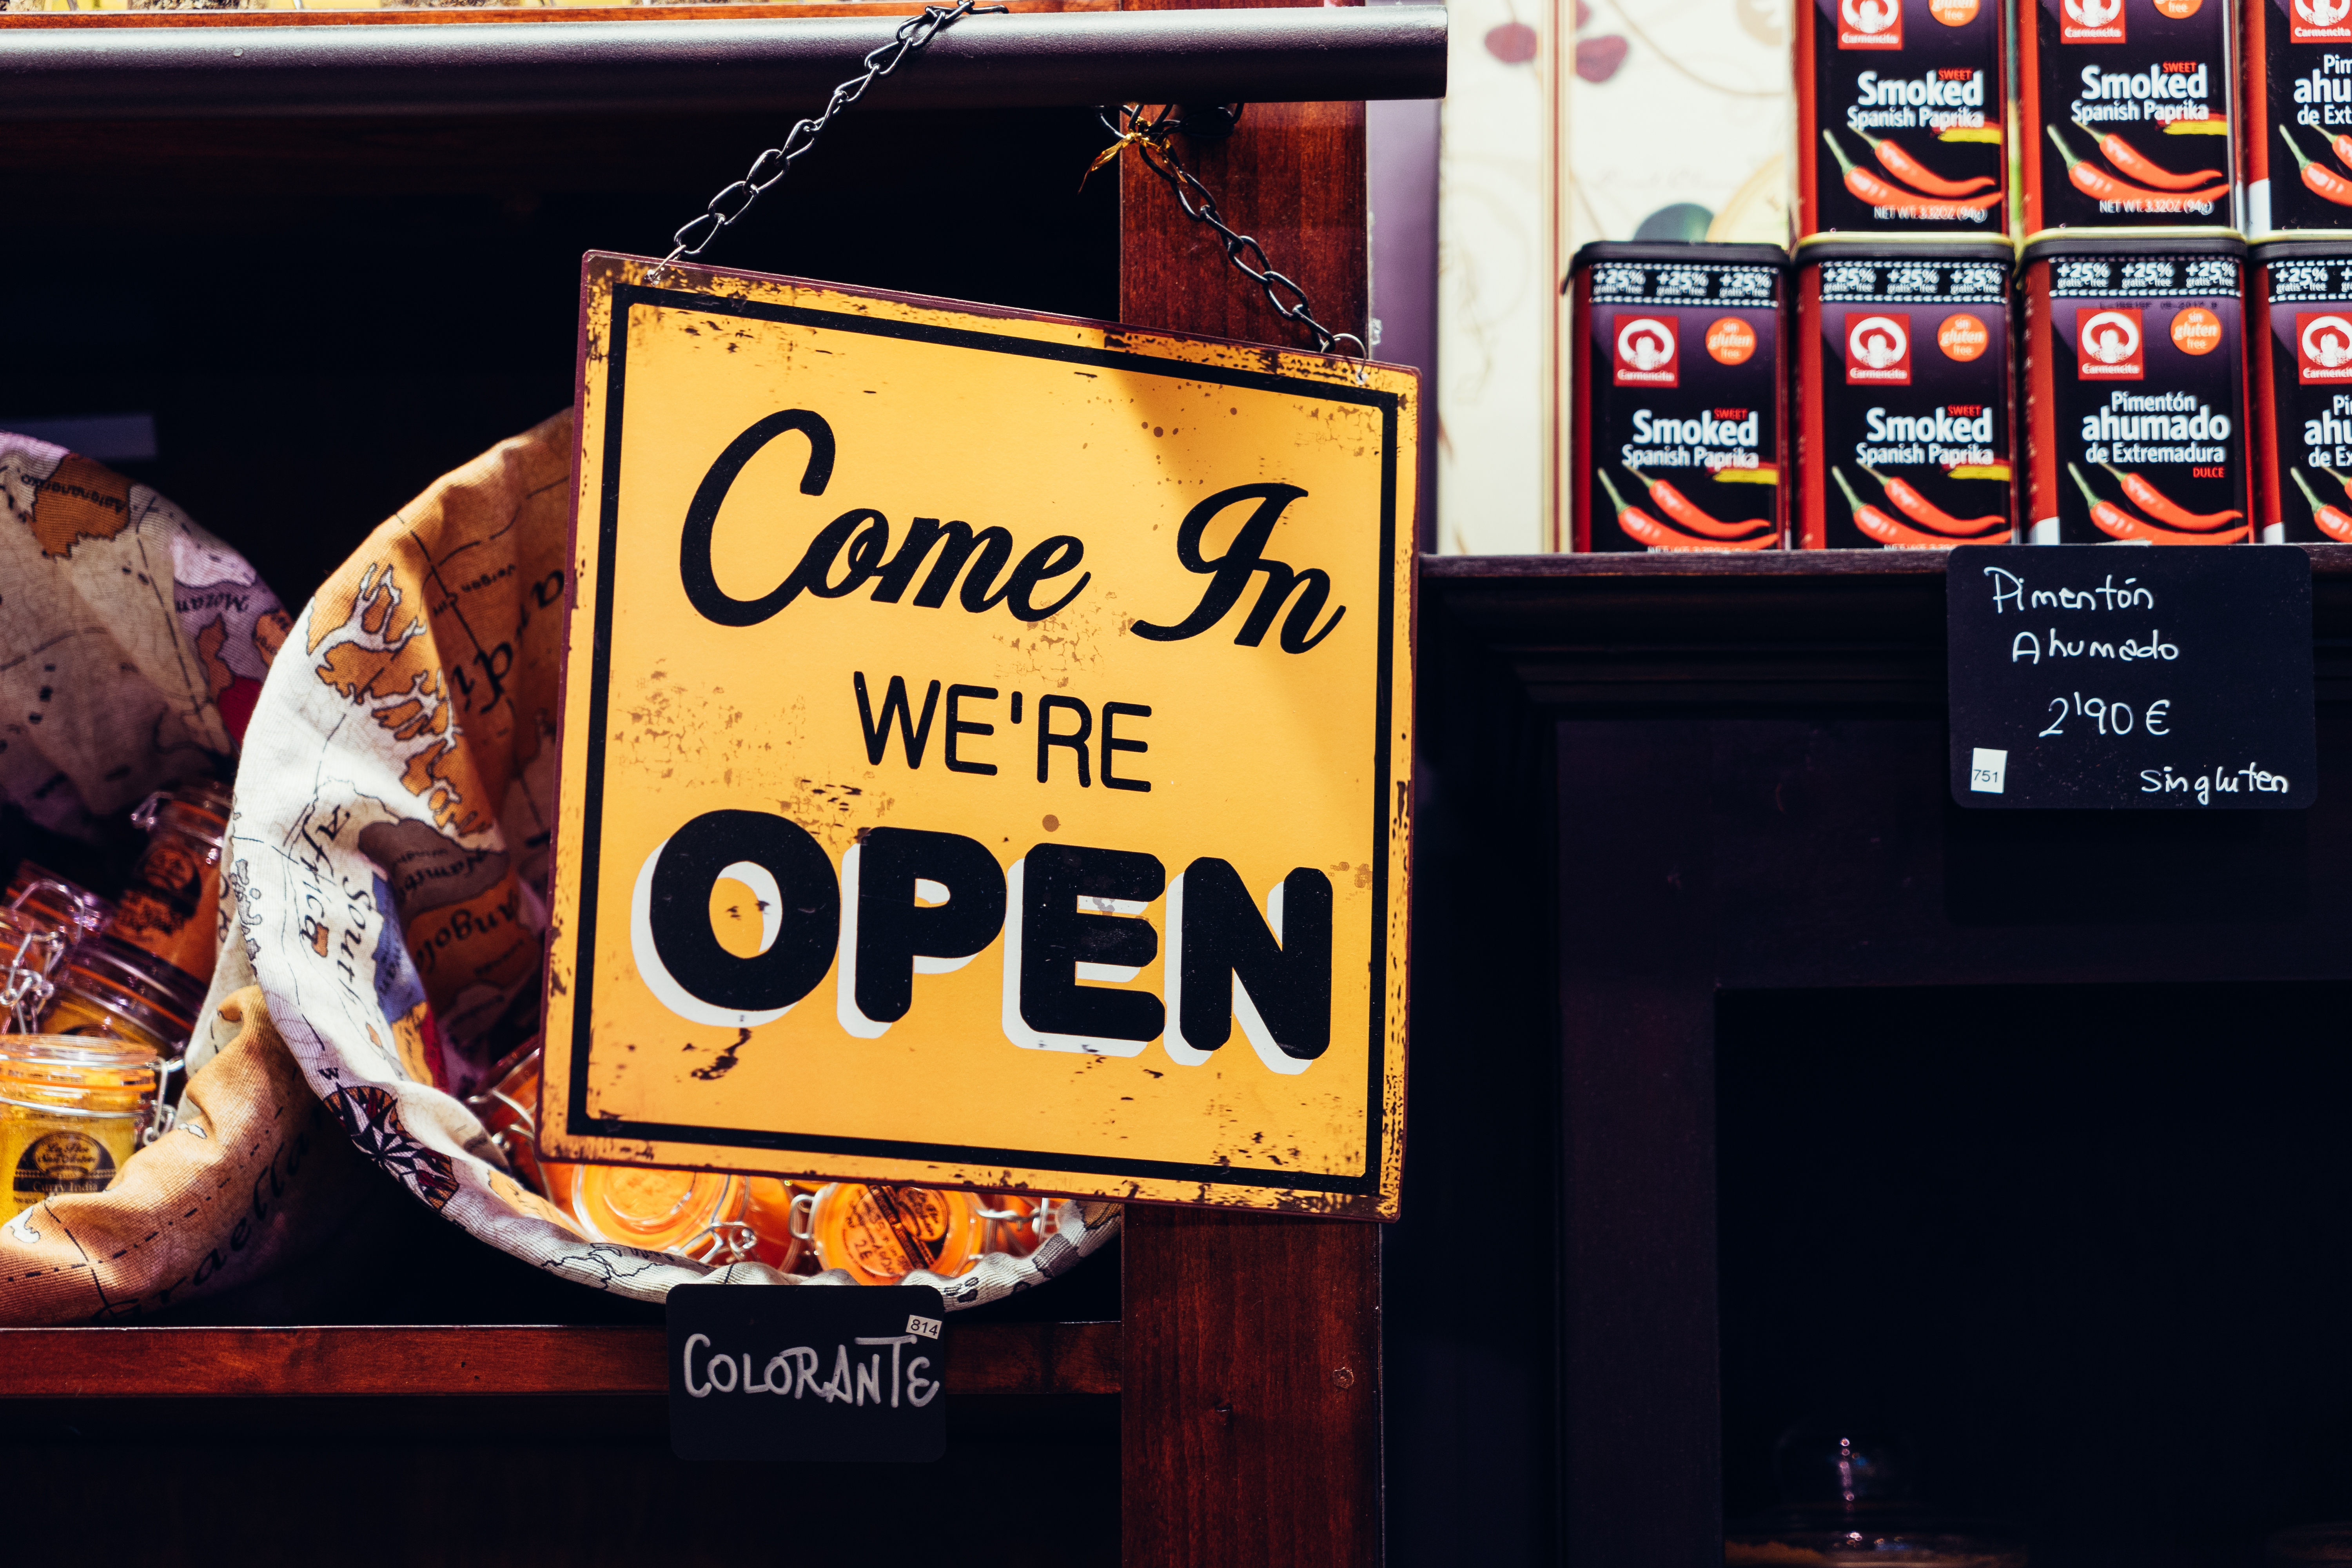
font, signage, advertising, sign, electronic signage, display advertising